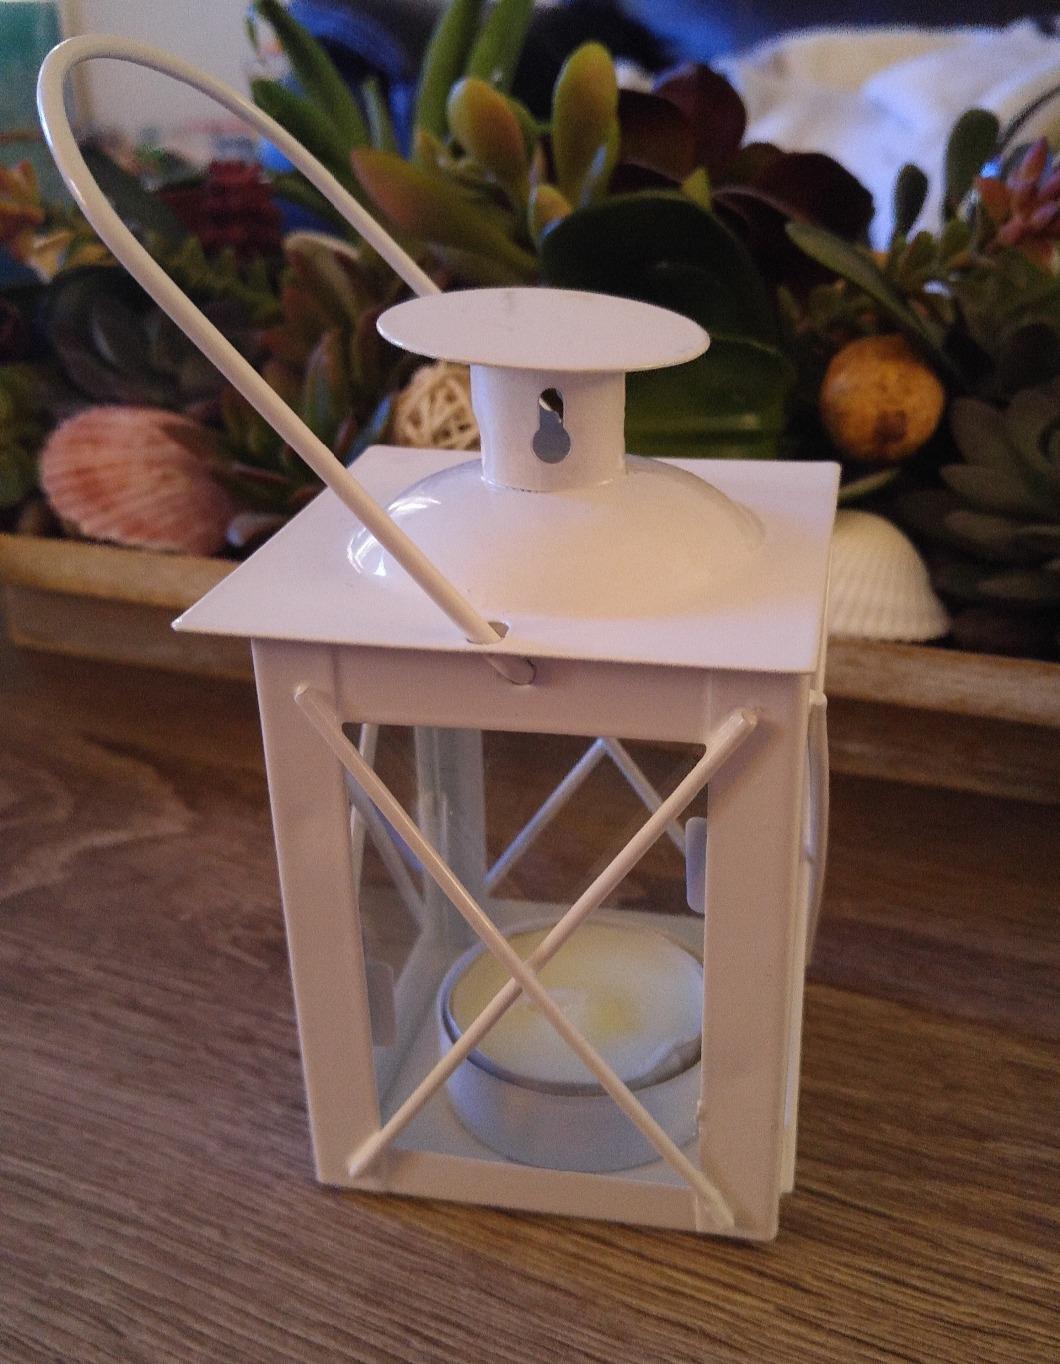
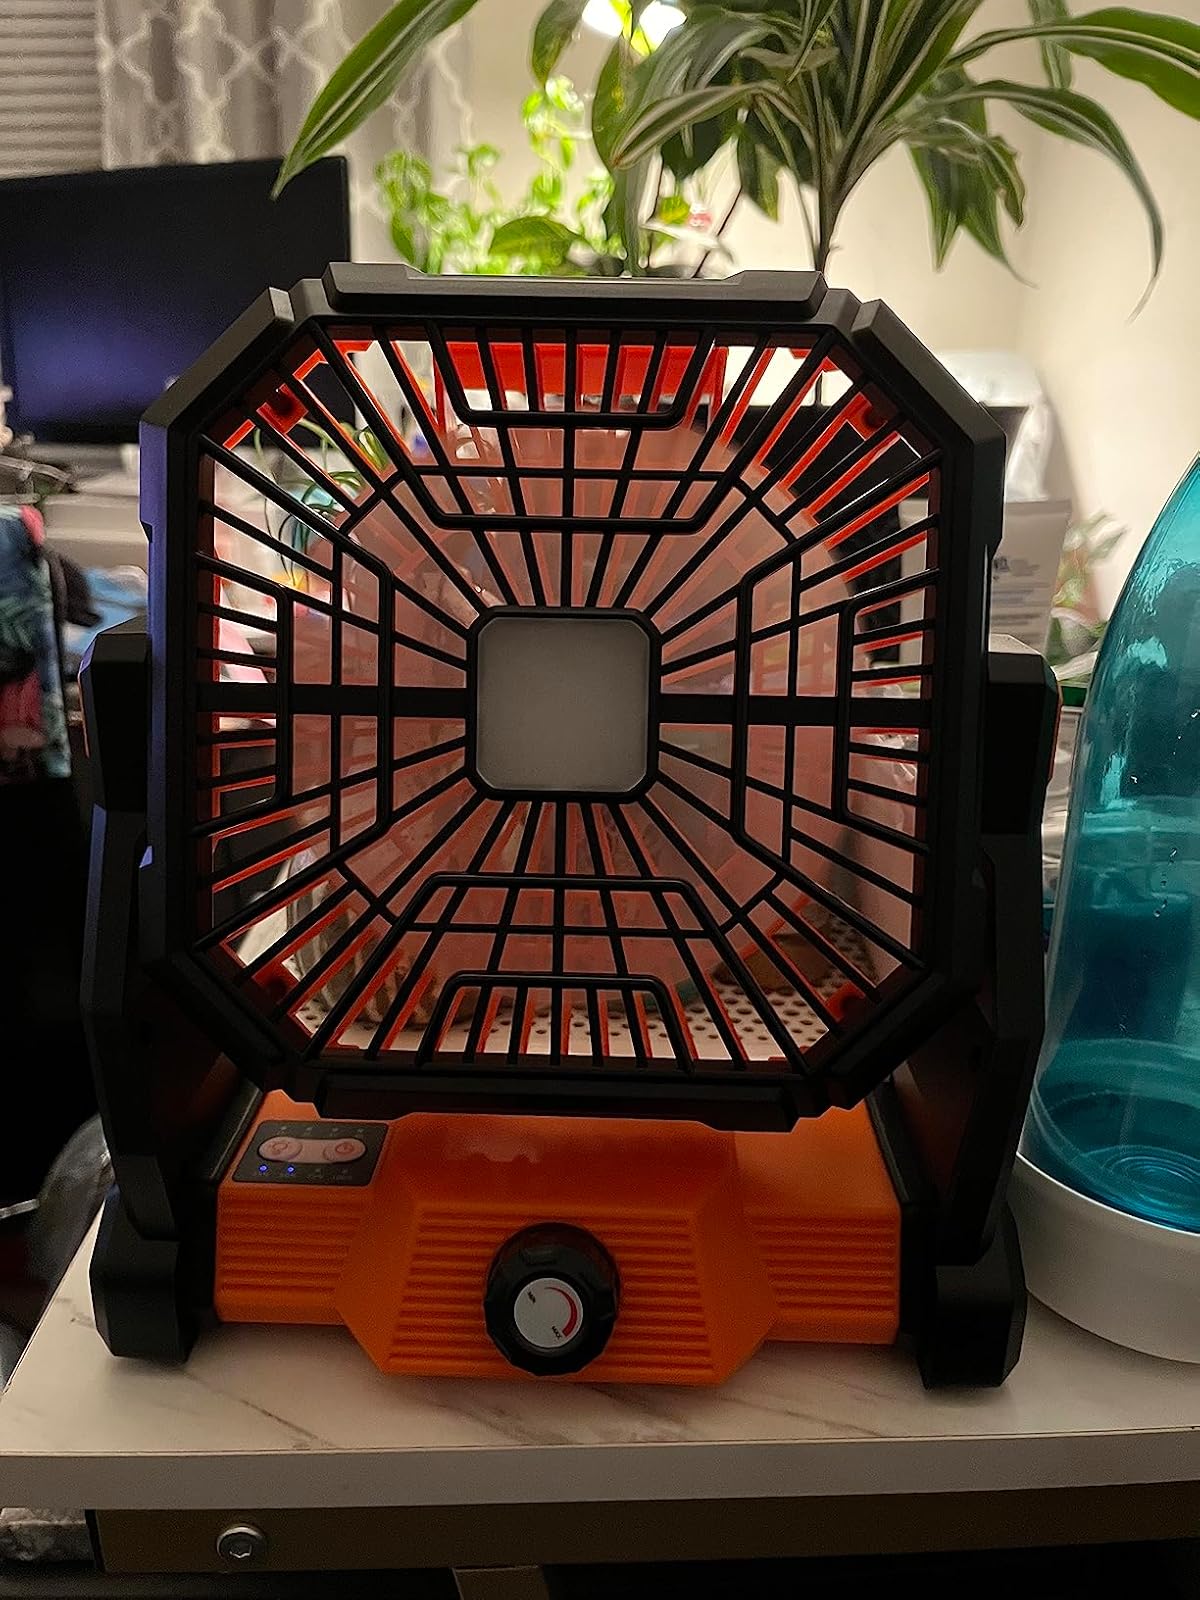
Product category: lantern
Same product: no